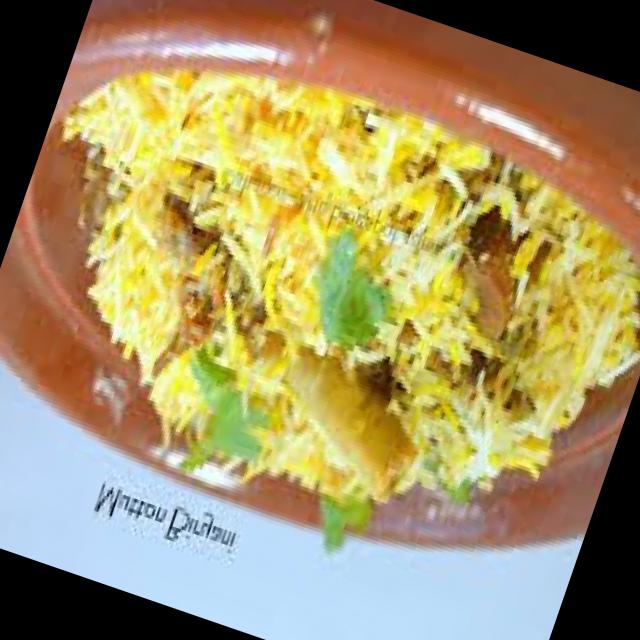
Dish: biryani